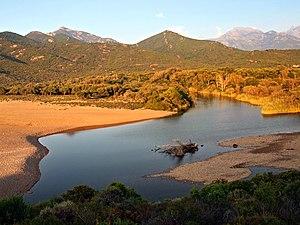
Galéria (Corse) - Delta du Fango
Filosorma est une ancienne piève de Corse. Située dans le nord-ouest de l'île, elle relevait de la province de Calvi sur le plan civil et du diocèse de Sagone sur le plan religieux.
Galéria est une commune française située dans la circonscription départementale de la Haute-Corse et le territoire de la collectivité de Corse.
La vallée du Fango a été désignée réserve de biosphère par l'UNESCO le 1ᵉʳ mars 1977. Son cœur est la forêt de Piriu, formée de pins maritimes et noirs ainsi que de remarquables chênes verts multiséculaires qui compteraient parmi les plus vieux du monde. La yeuseraie de Piriu n'est plus exploitée depuis 1850.
Le Fango est un petit fleuve côtier français de l'île de Corse. Il coule dans le département de Haute-Corse.